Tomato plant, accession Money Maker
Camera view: vertical (180 deg); turntable rotation: 270 degrees
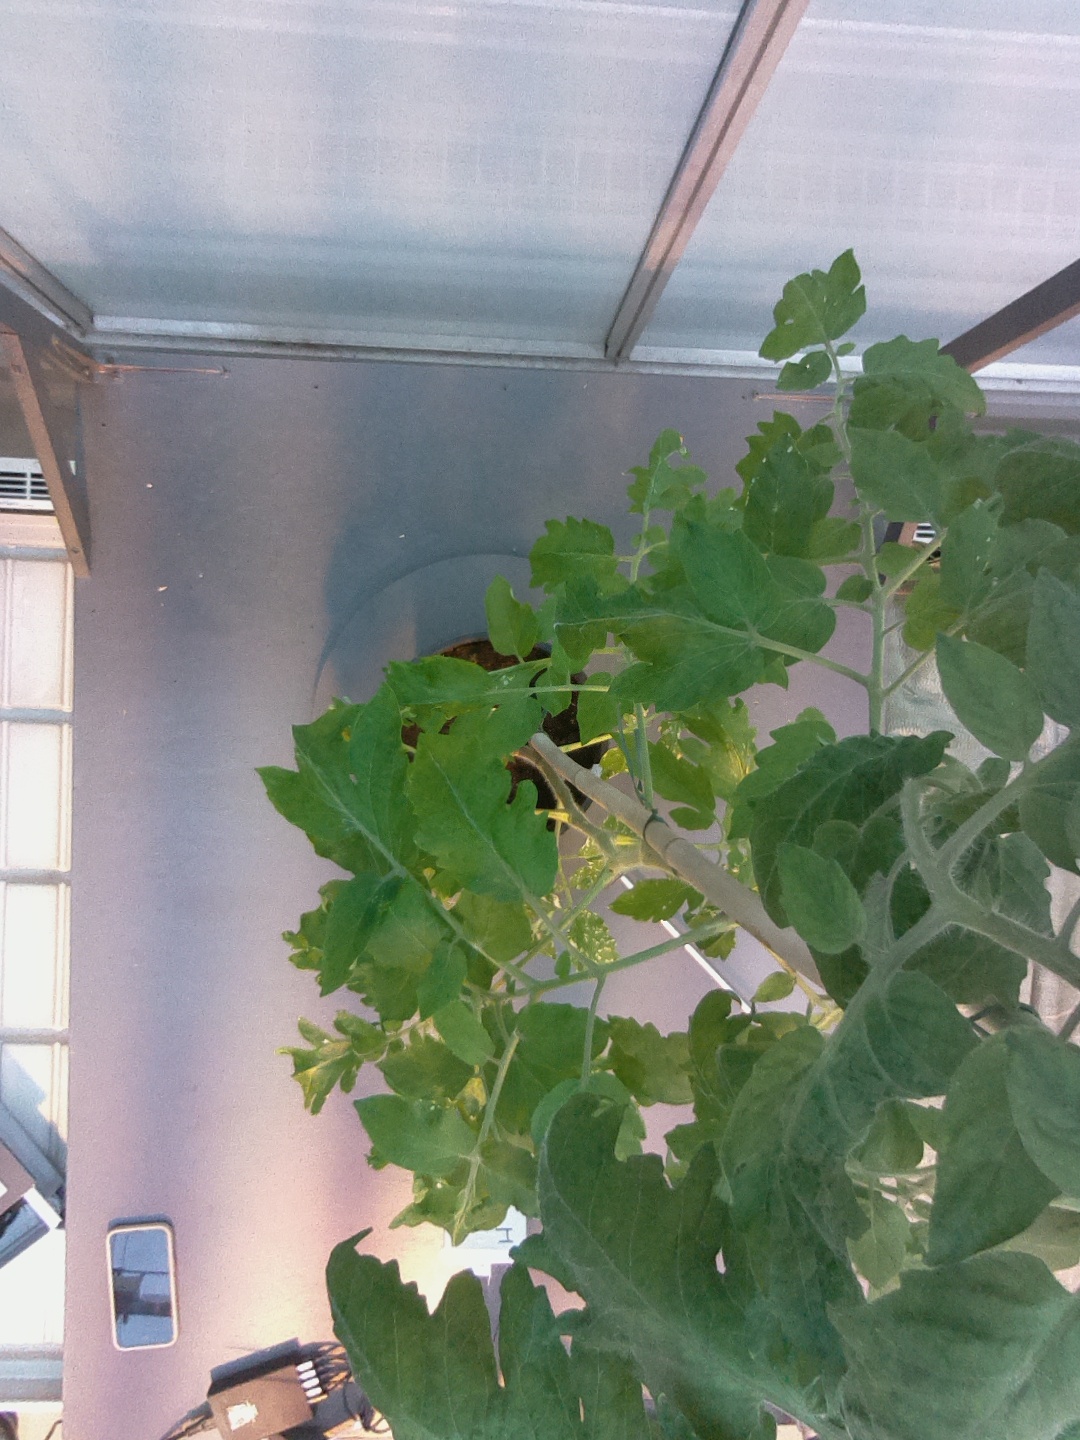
BBCH growth stage 60: First flowers open